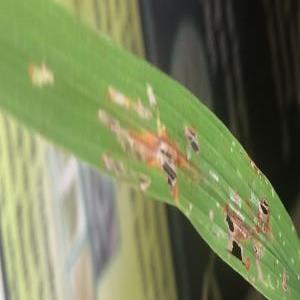
Disease: Blast